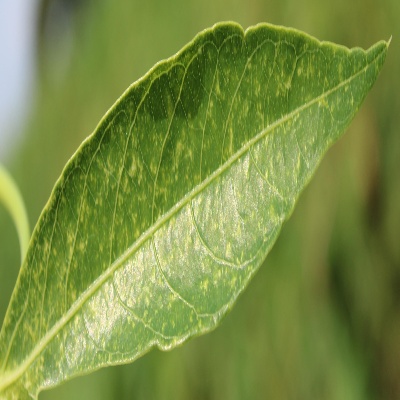
Crop: Cassava
Condition: green mite